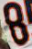
Number: 8